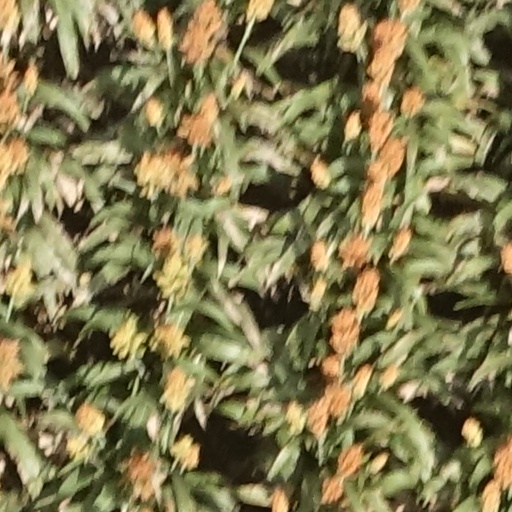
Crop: sorghum